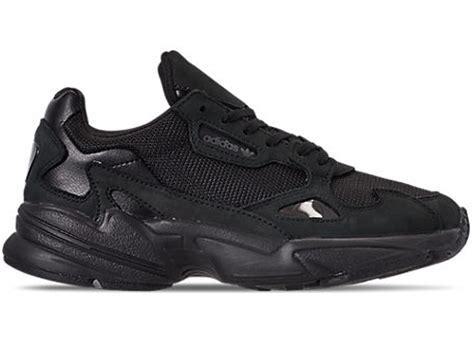
Brand: Adidas
Model: Falcon